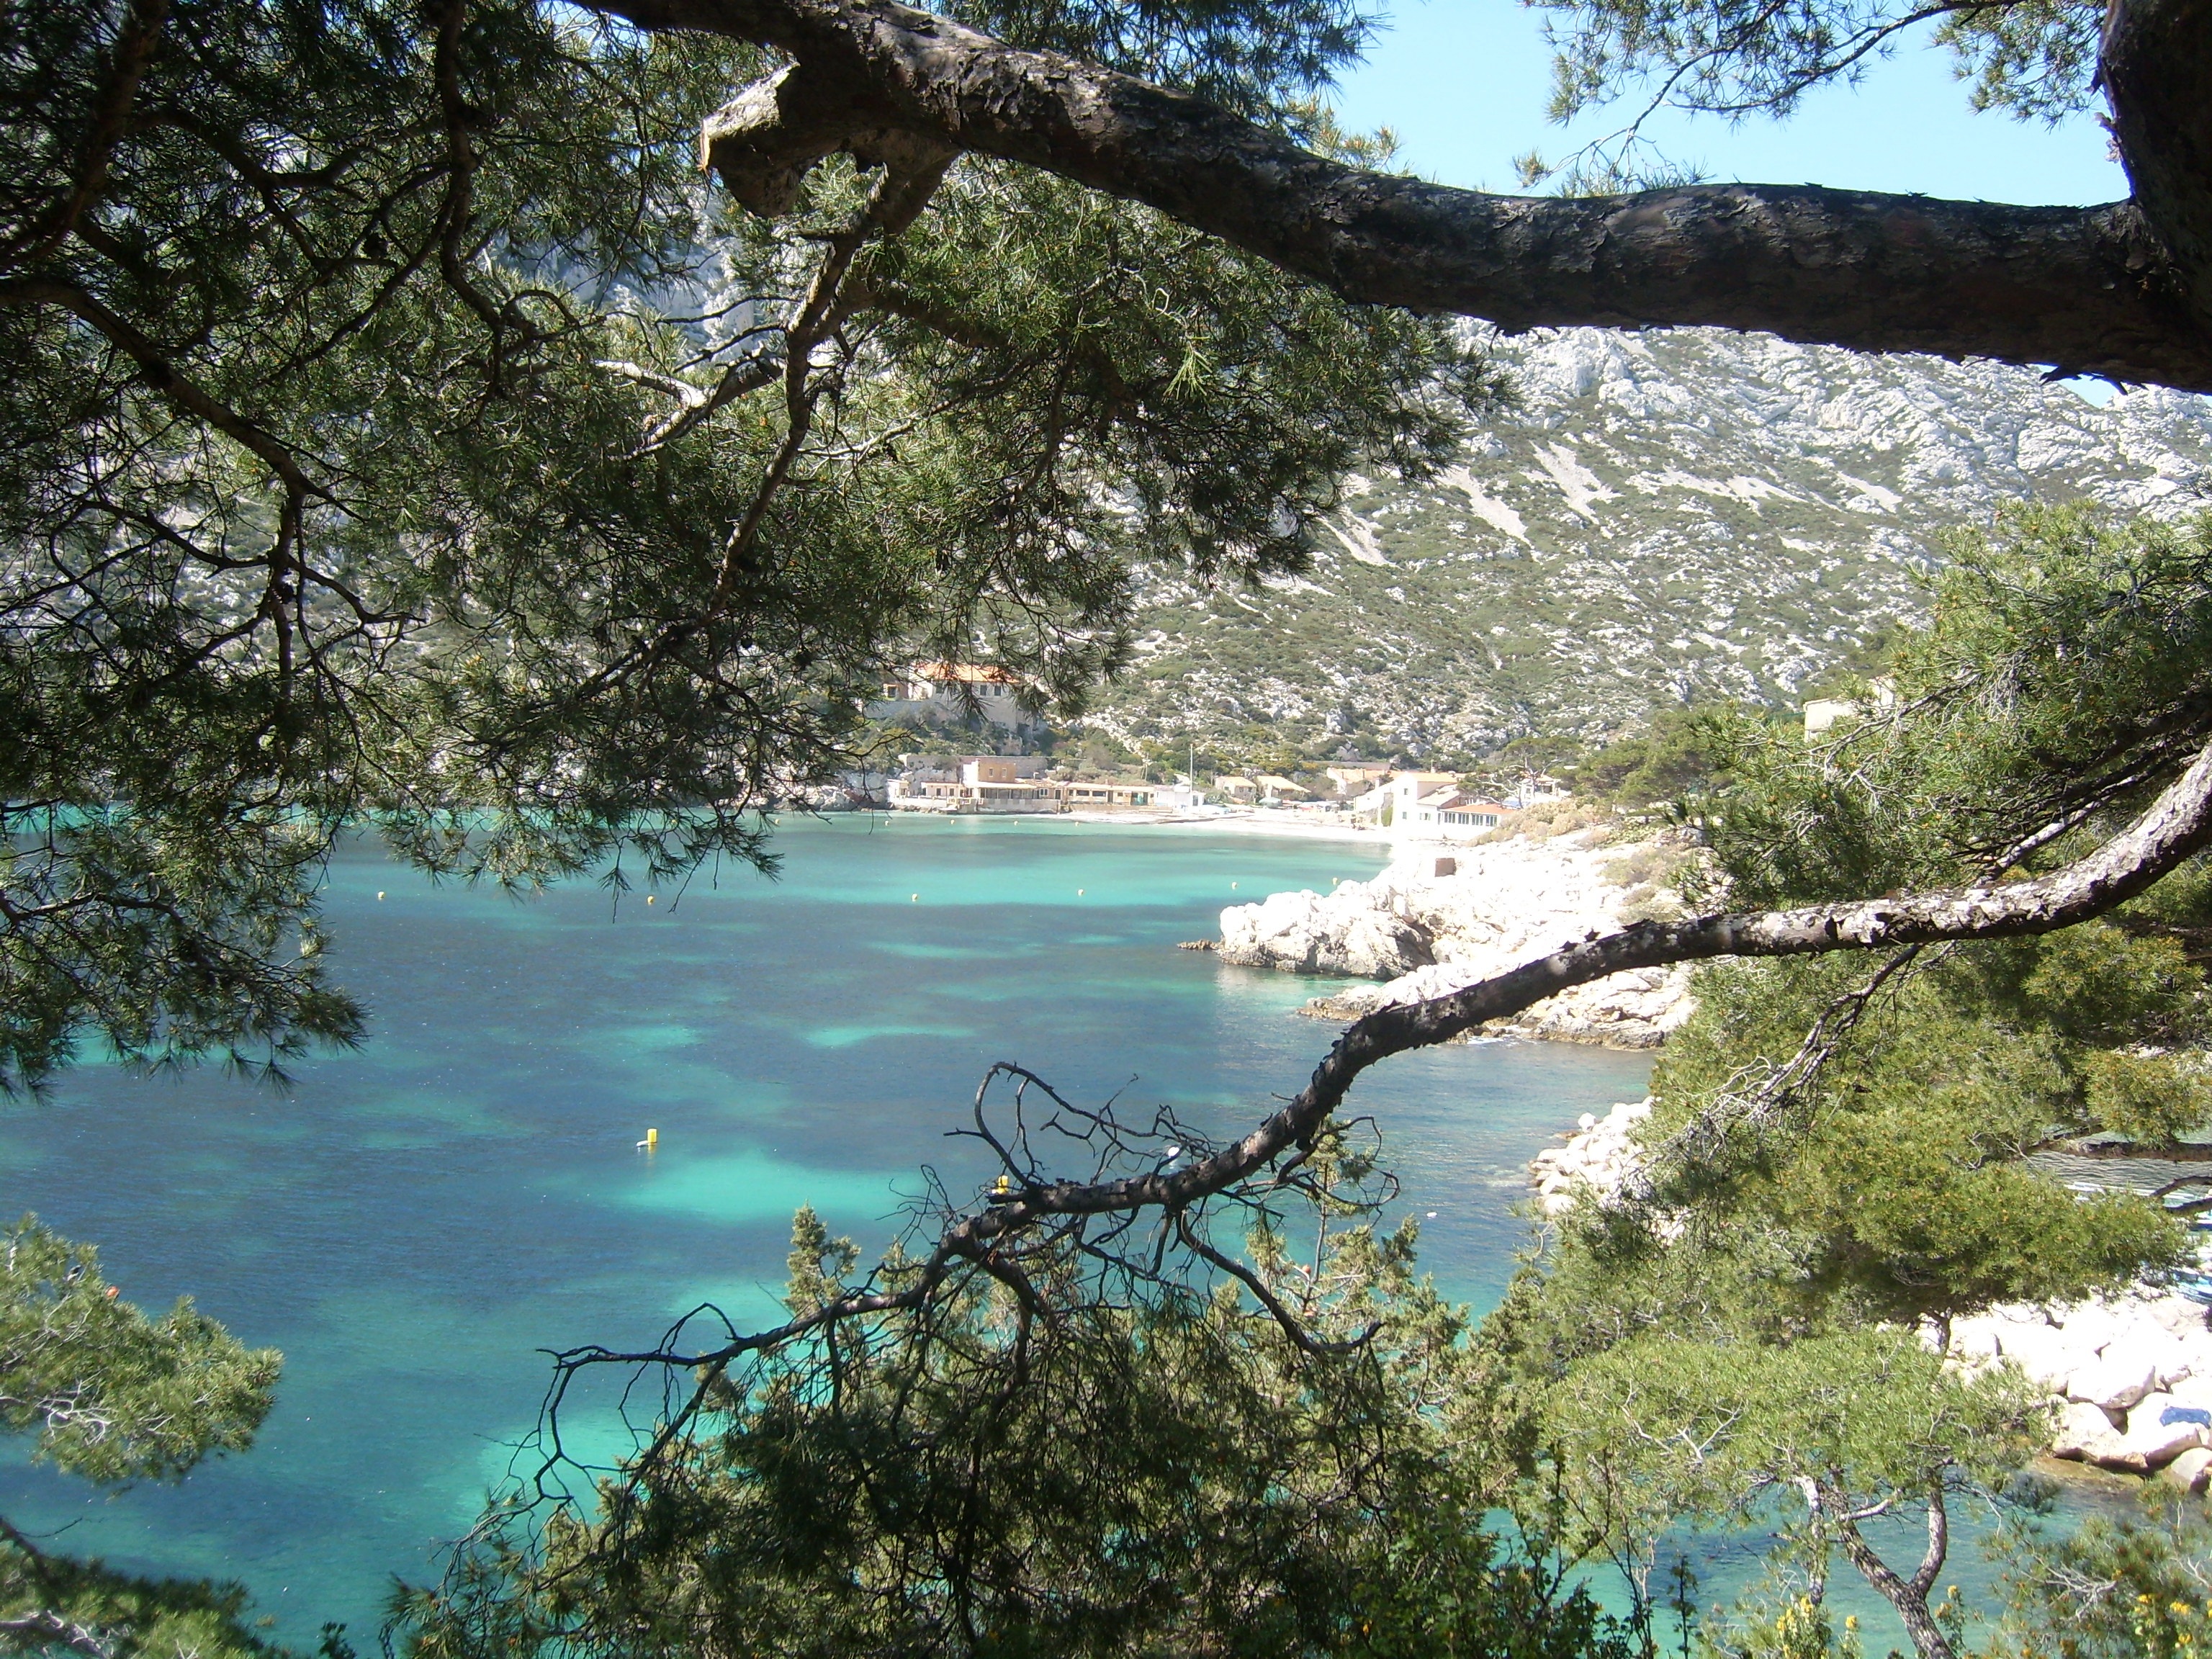
landscape, sea, tree, water, nature, ocean, flower, lake, river, summer, travel, cliff, seaside, france, mediterranean, seascape, holiday, calm, port, tourism, body of water, beauty, maritime, camargue, mediterranean sea, blue water, landform, c te d azur, transparent water